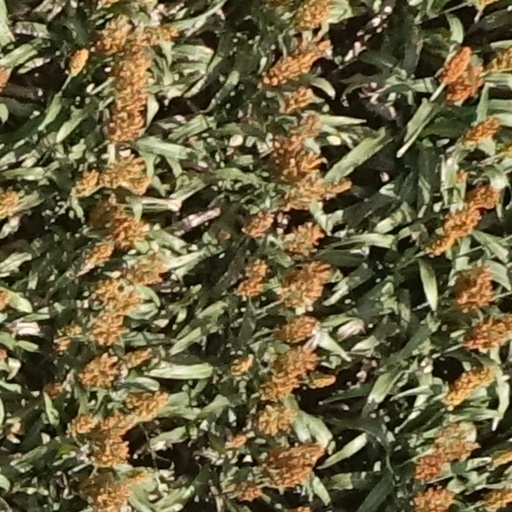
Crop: sorghum